Holy Trinity Church, Long Melford

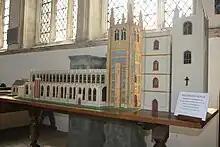
Scale model of the church, showing the successive changes of appearance of the main tower.

A church is recorded as having been on the site since the reign of King Edward the Confessor (1042–1066). It was originally endowed by the Saxon Earl Alric, who bequeathed the patronage of the church, along with his manor at Melford Hall and about 261 acres of land, to the successive Abbots of the Benedictine Abbey of Bury St Edmund's. There are no surviving descriptions of the original Saxon structure, although the roll of the clergy (see below) and the history of the site extend back to the 12th century.